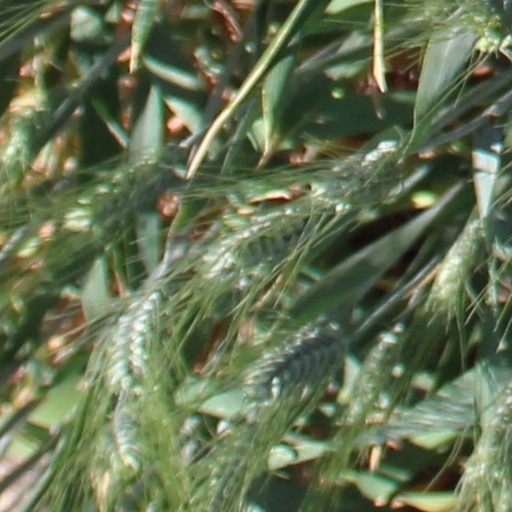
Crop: wheat